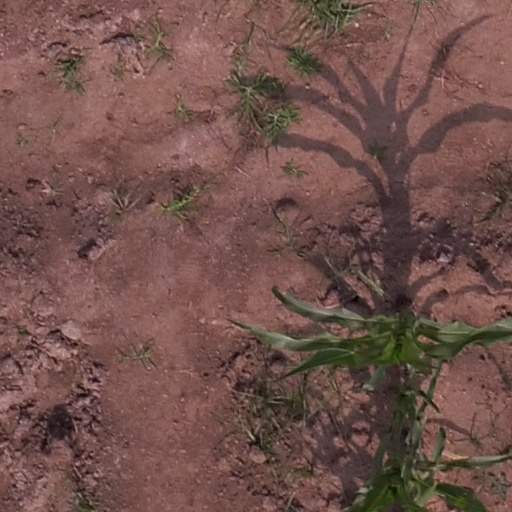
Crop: maize; corn